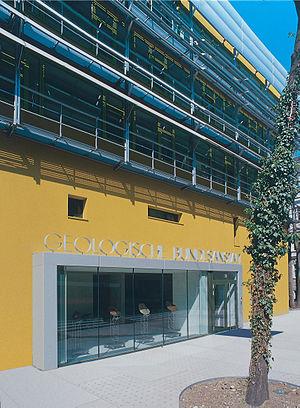
La Commission géologique de l'Autriche basée à Vienne est une branche du ministère fédéral autrichien pour la Science et la Recherche et est le point central d'informations et de conseils dans le domaine des sciences de la terre pour la République d'Autriche. La principale de GBA est la réalisation de cartes géologiques nationales, à diverses échelles. La commission est chargée des réponses géologiques pour de nombreux domaines d'activité ainsi que pour la recherche. Le siège de la GBA est situé dans le quartier de Landstraße à Vienne.